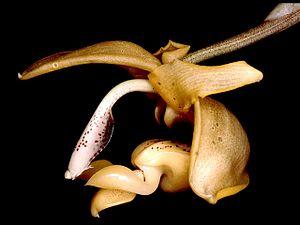
La flore en Colombie se caractérise par une biodiversité importante, avec le taux le plus élevé d'espèces par unité de surface à travers le monde. Plus de 130 000 espèces ont été signalées sur le territoire colombien.